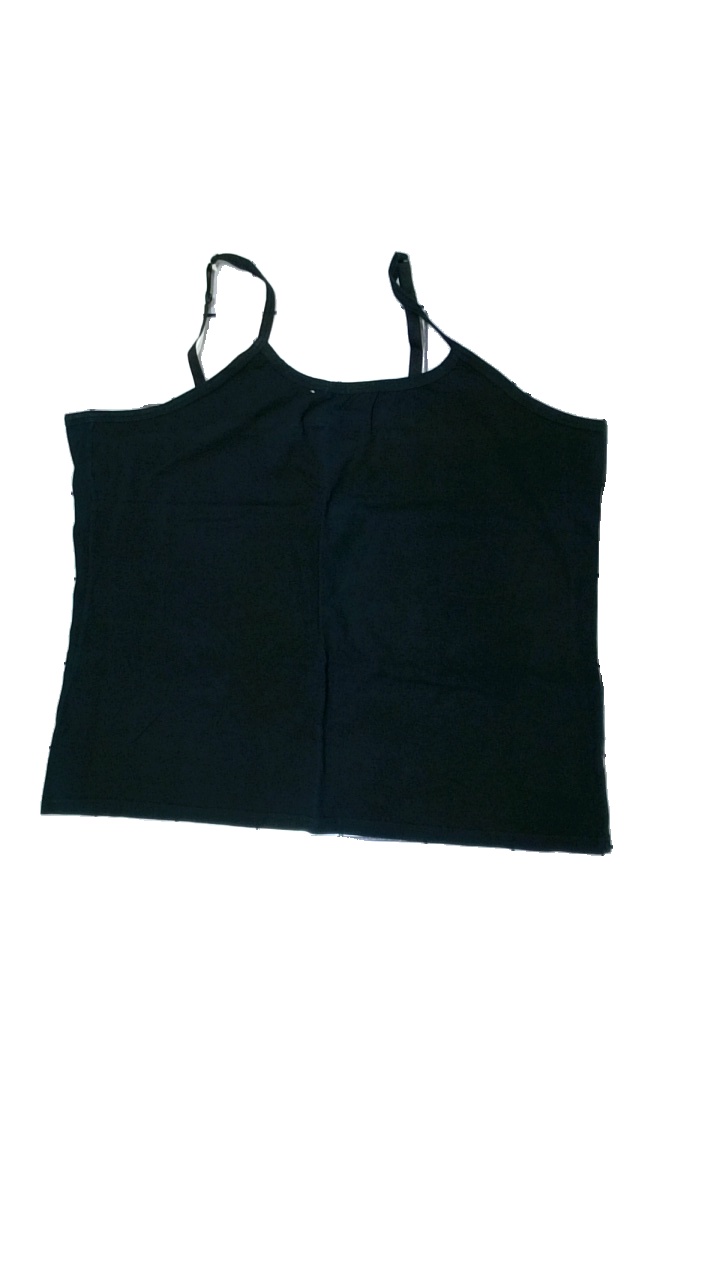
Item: Tank Top (Ladies)
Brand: Missing
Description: svart linne
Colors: Black
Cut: Regular
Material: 100% cotton
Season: All
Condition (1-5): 5
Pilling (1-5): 5
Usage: Reuse
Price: <50